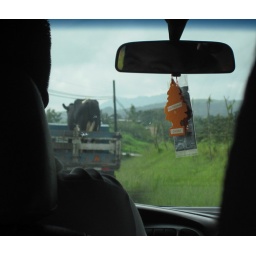
why yes... that is a cow riding in the back of a truck